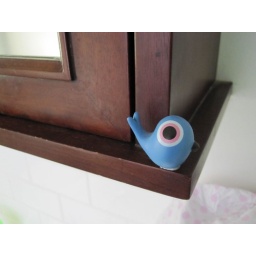
We have a bird that lives in the bathroom on the cabinet.